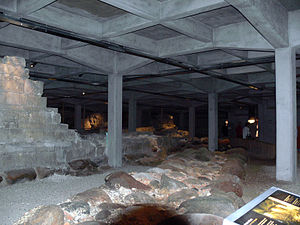
Slotsholmen / Historie / Slotsholmen i middelalderen
Ruinerne af Absalons borg med et parti af kridtstensringmuren til venstre.
Slotsholmen er en ø i det centrale København. Øen er opkaldt efter de forskellige borge og slotte, der har ligget på øen siden Biskop Absalon i 1167 opførte den første borg på det sted, hvor Christiansborg Slot ligger i dag.